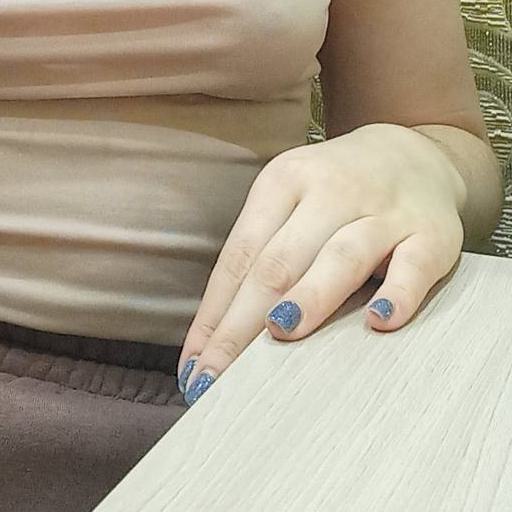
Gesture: no_gesture